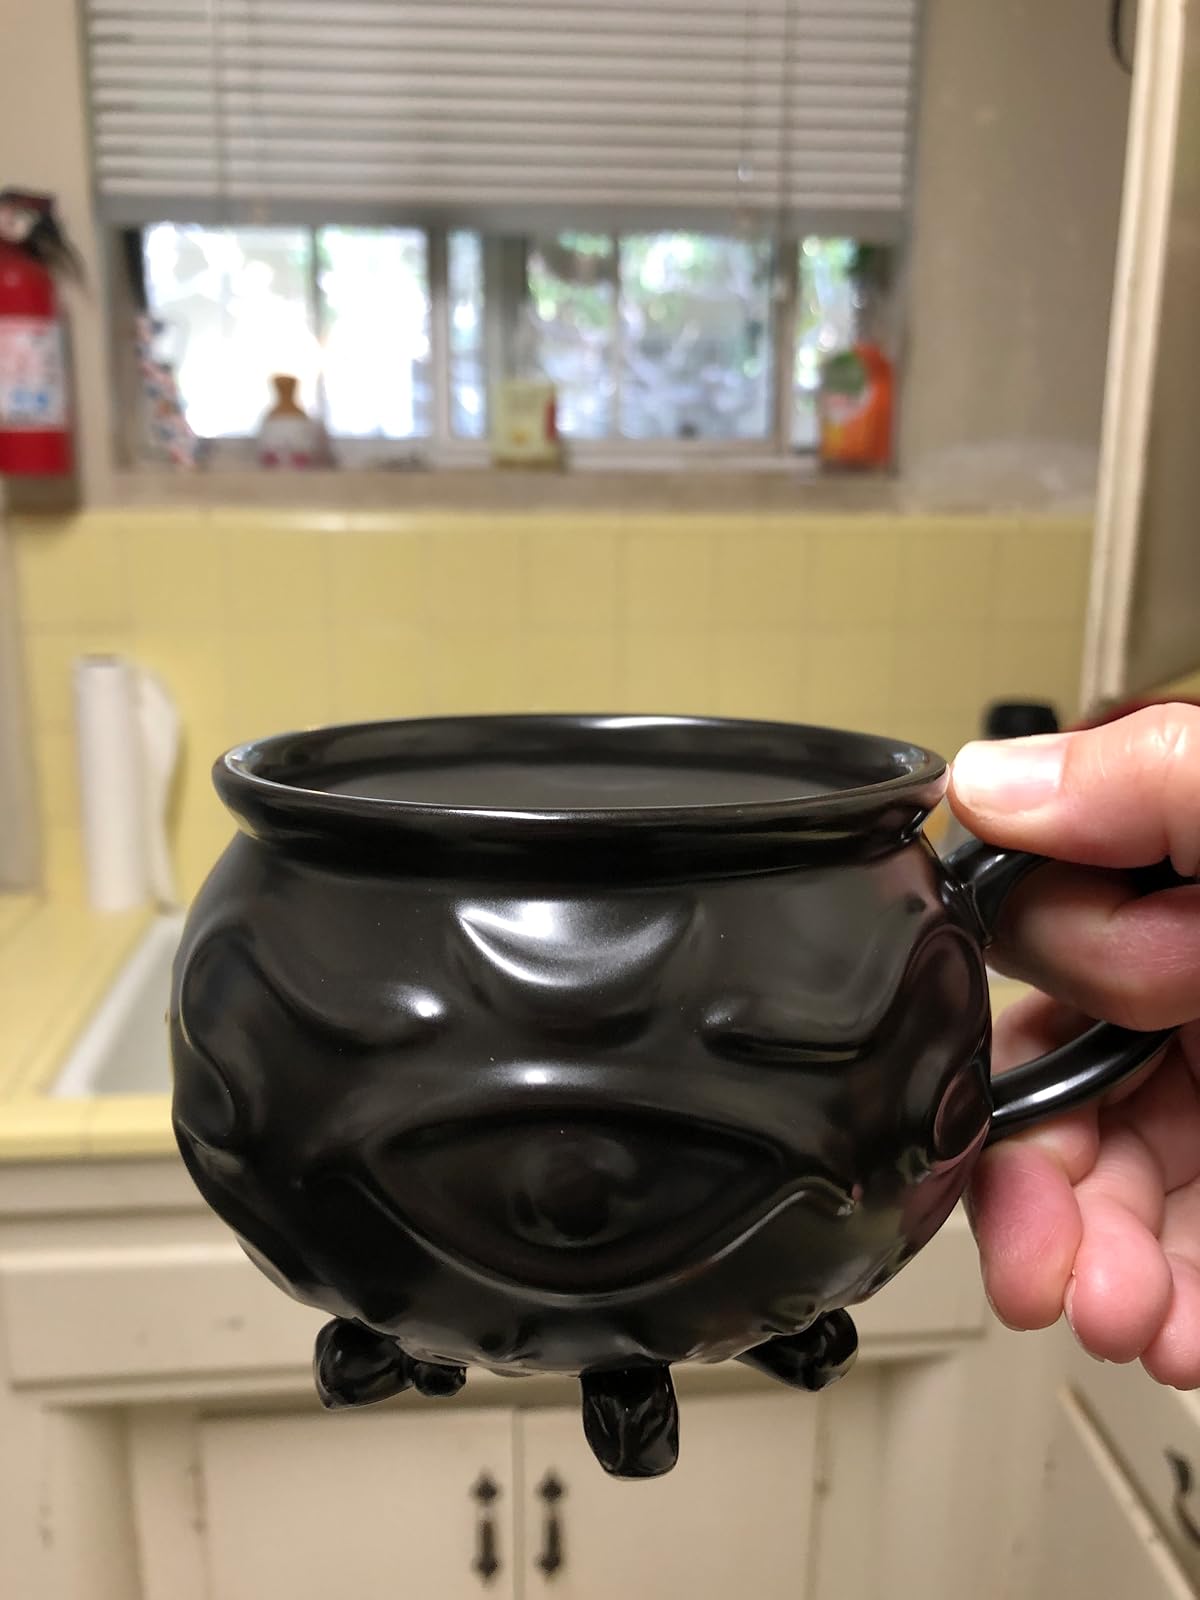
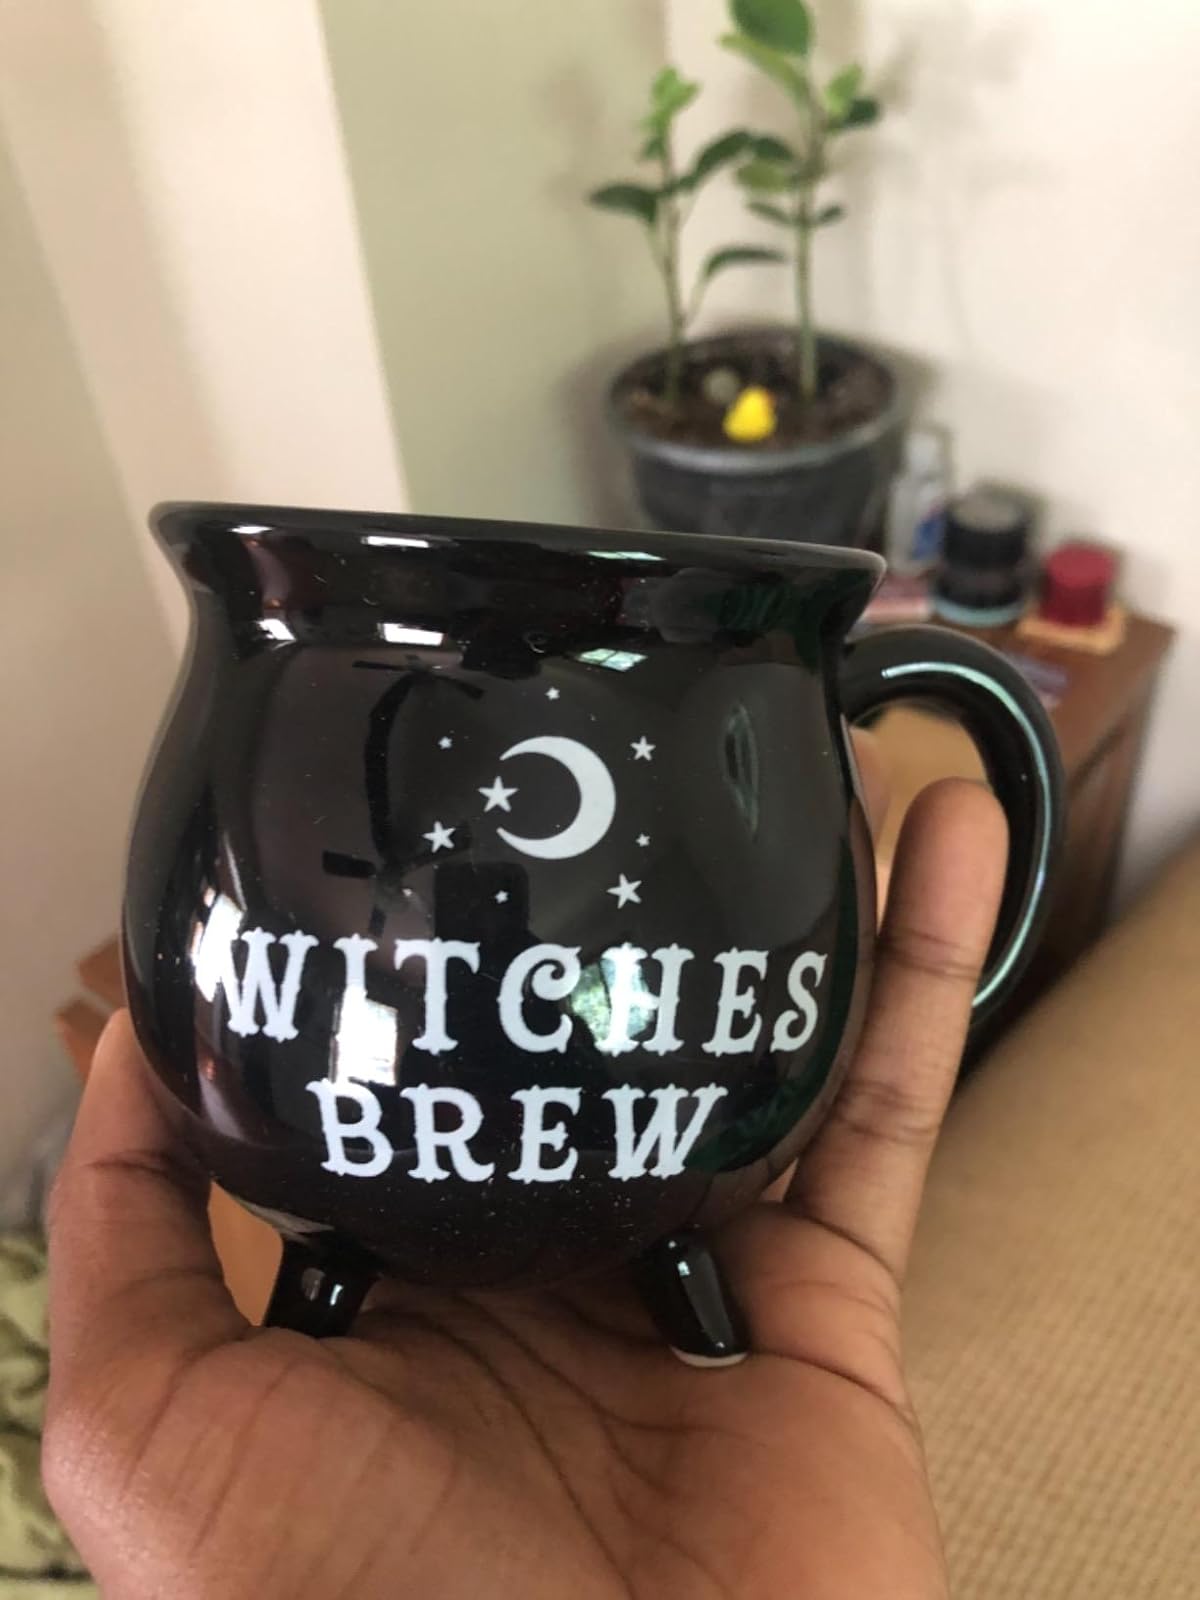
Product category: items_mug
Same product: no